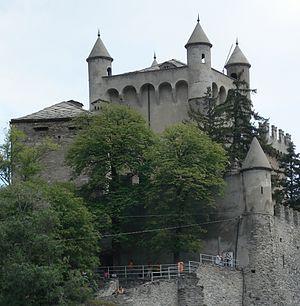
Le château de Saint-Pierre est un manoir situé à Saint-Pierre, en Vallée d'Aoste. Par son aspect charmant il est considéré, avec celui de Fénis.